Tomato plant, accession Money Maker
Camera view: tilt-top (135 deg); turntable rotation: 330 degrees
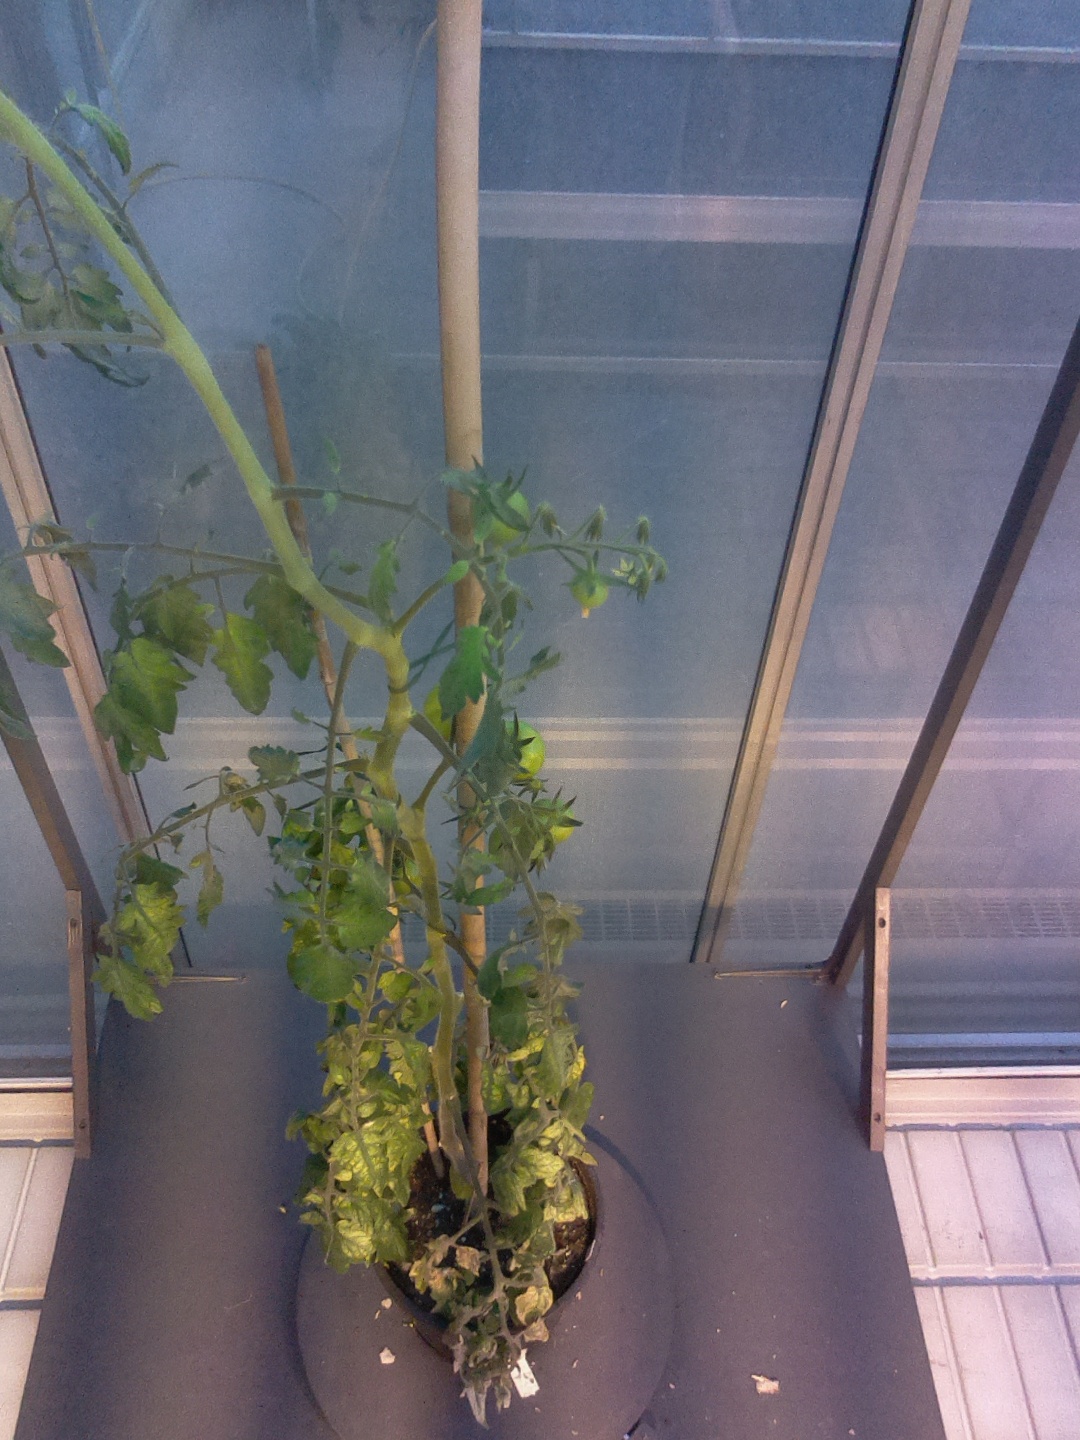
BBCH growth stage 76: 60%-70% of final fruit size